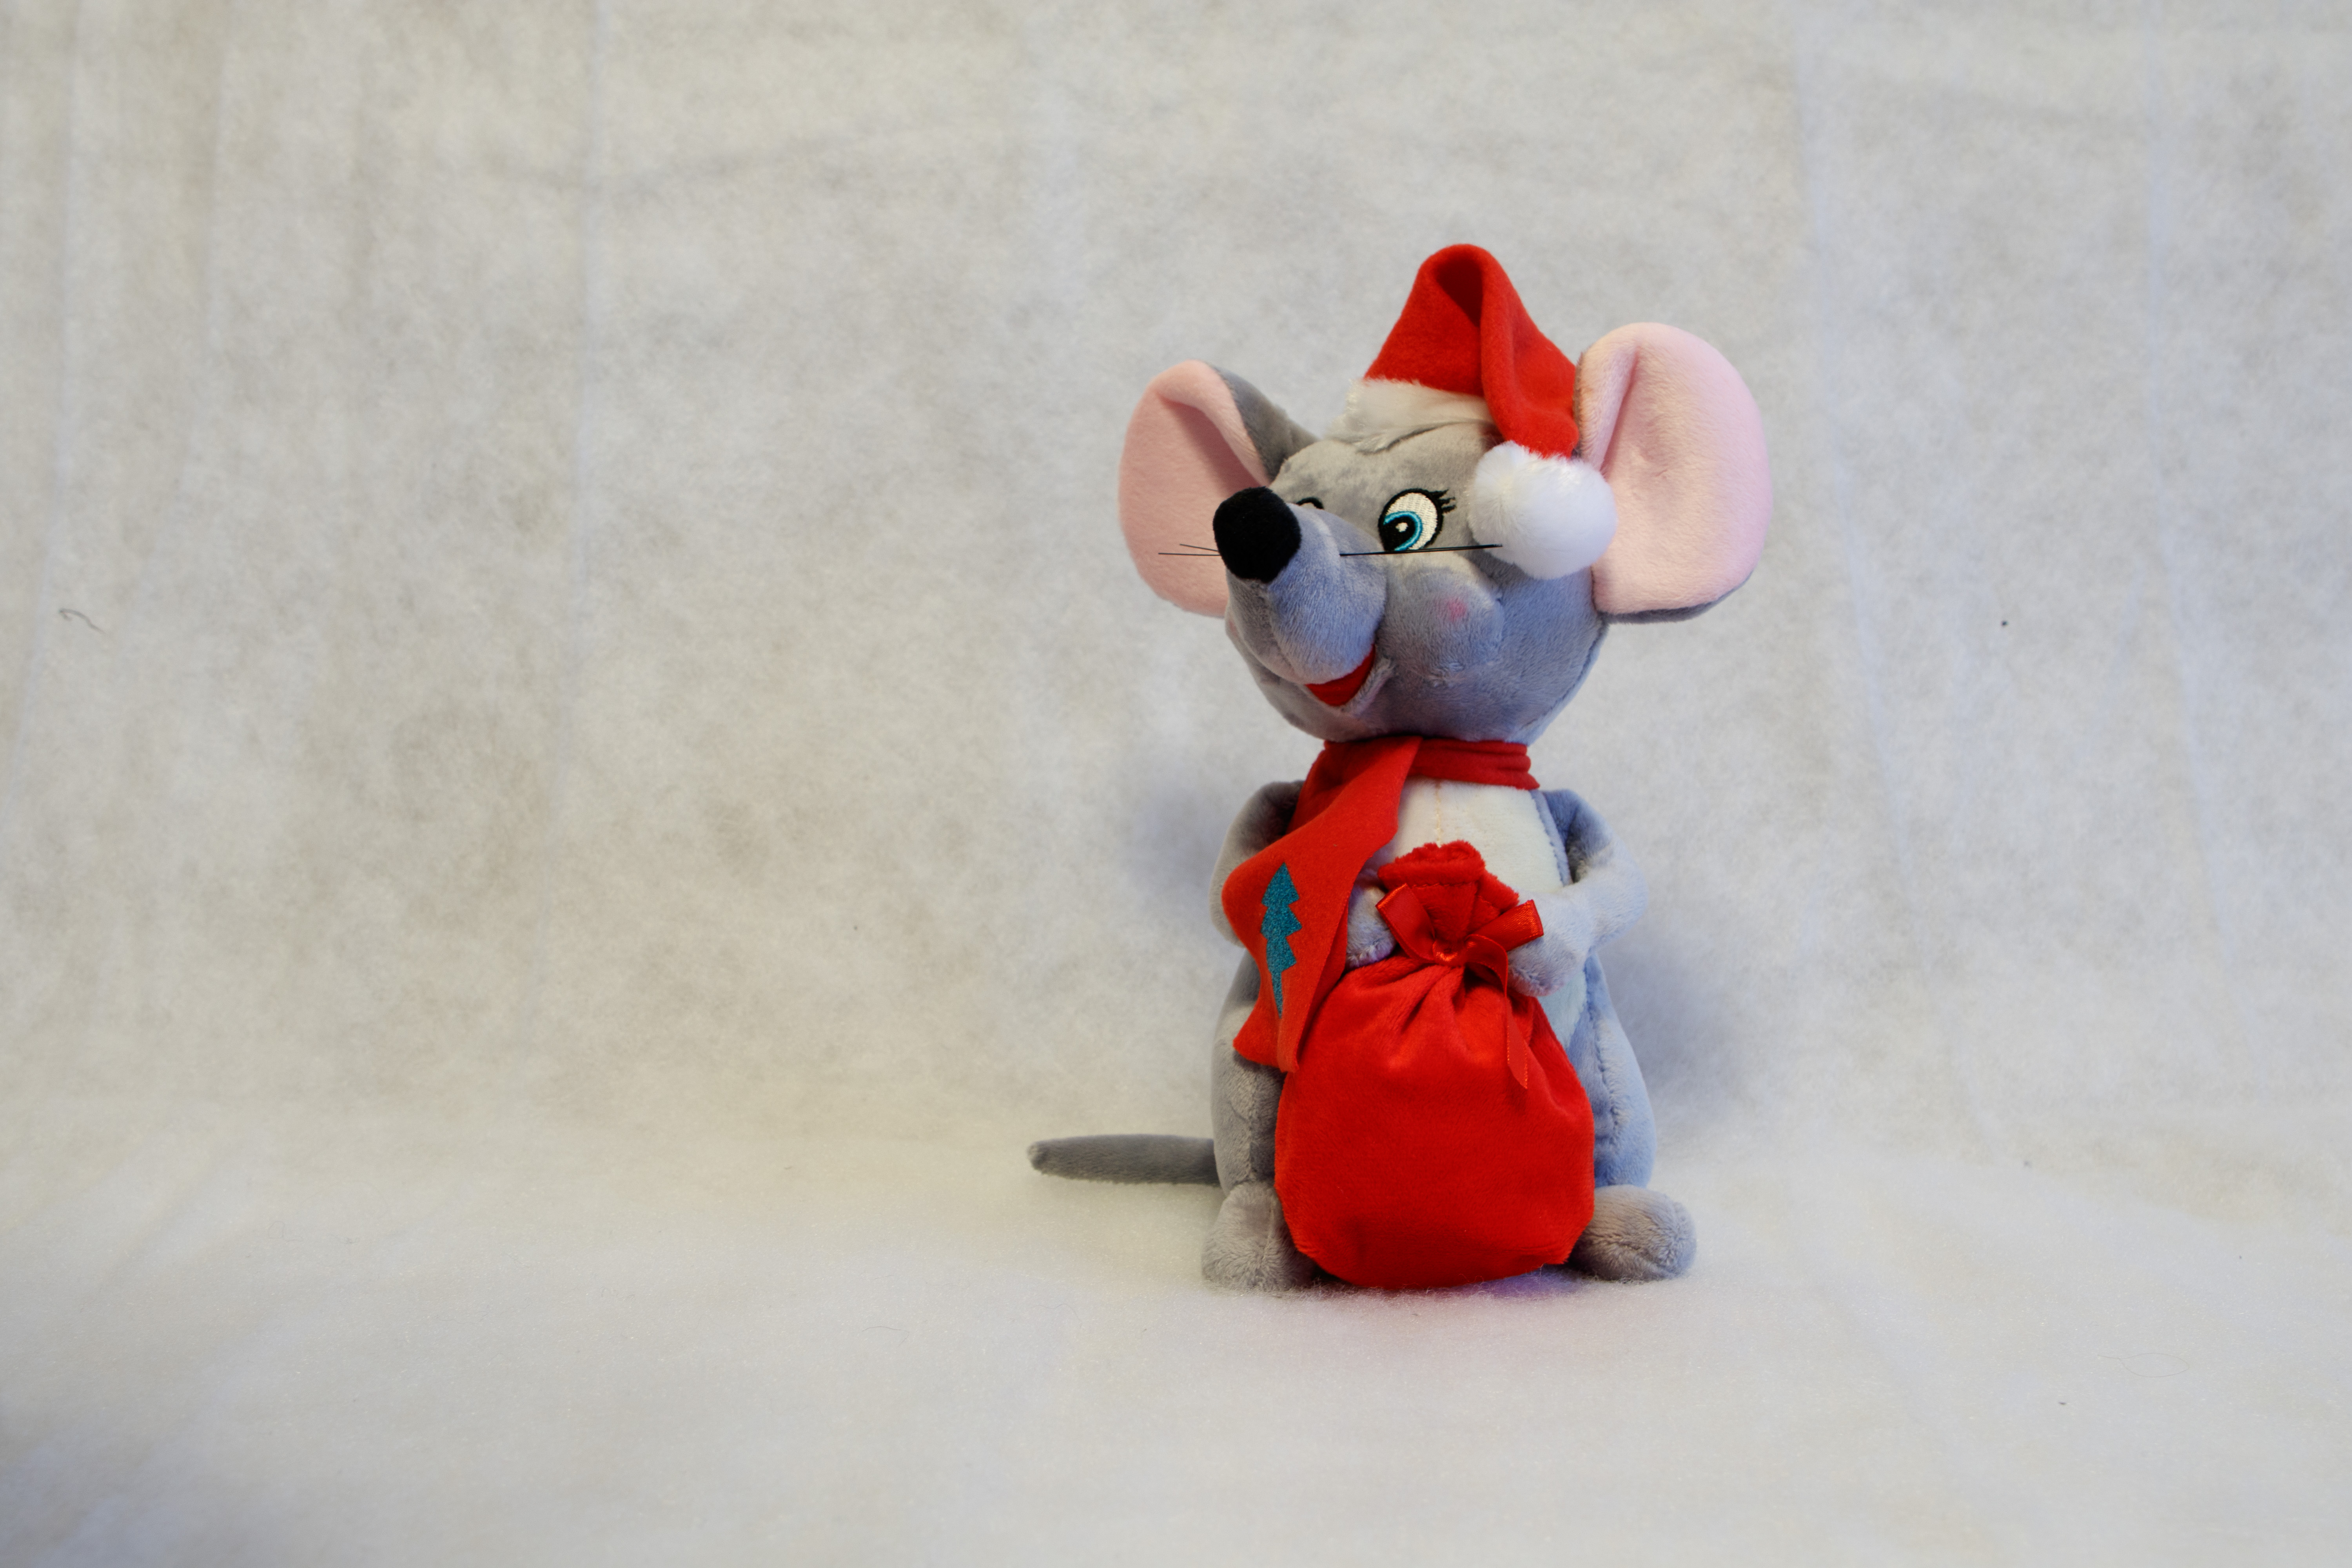
christmas, new year, christmas tree, christmas tree toy, decorations, christmas garland, winter, christmas ball, New Year's pictures, christmas pictures, holiday, balls, lights, night, shine, fun, toy, stuffed toy, plush, baby toys, fictional character, teddy bear, animal figure, costume accessory